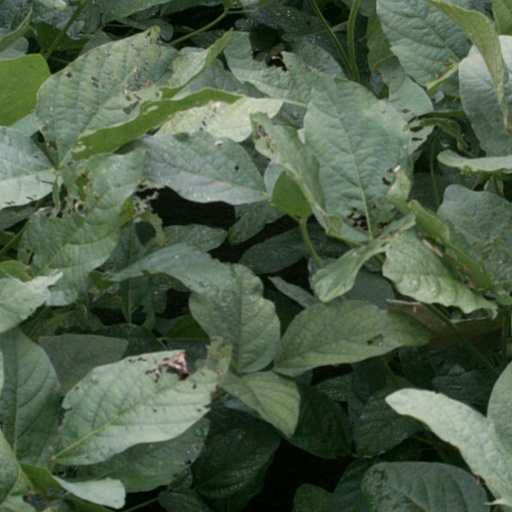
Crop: soybean